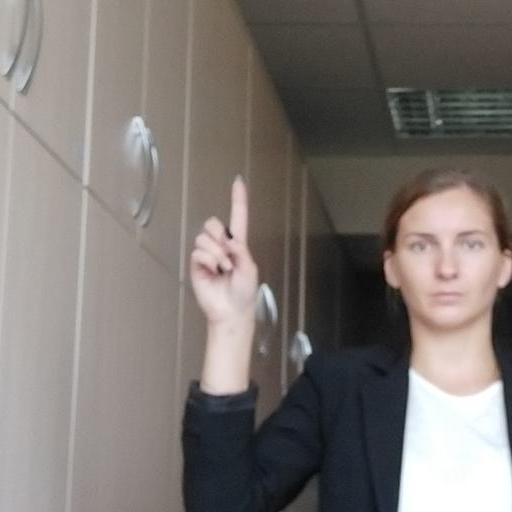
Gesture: one